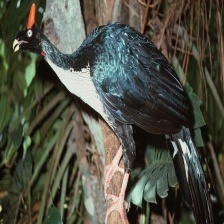
Species: HORNED GUAN
Scientific name: OREOPHASIS DERBIANUS